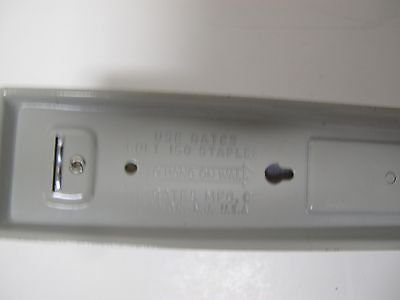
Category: stapler